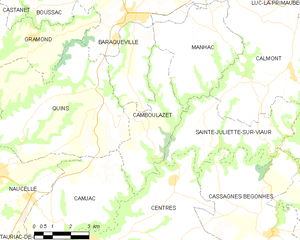
Camboulazet est une commune française située dans le département de l'Aveyron, en région Occitanie.